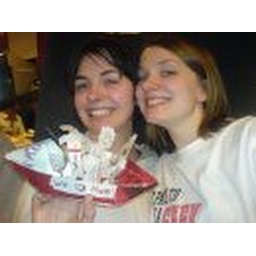
Aaaah - my favouite boat. Each person in the boat was a different member of bar staff!